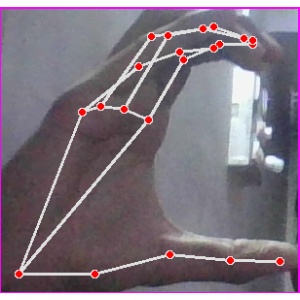
अक्षर: ऋ